Ridin' the Wind

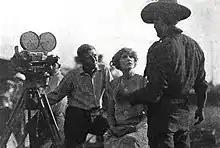
Still with cameraman Ross Fisher, Jacqueline Gadsdon, and Fred Thomson

Ridin' the Wind is a 1925 American silent Western film directed by Del Andrews and starring Fred Thomson, Jacqueline Gadsdon, and David Dunbar.